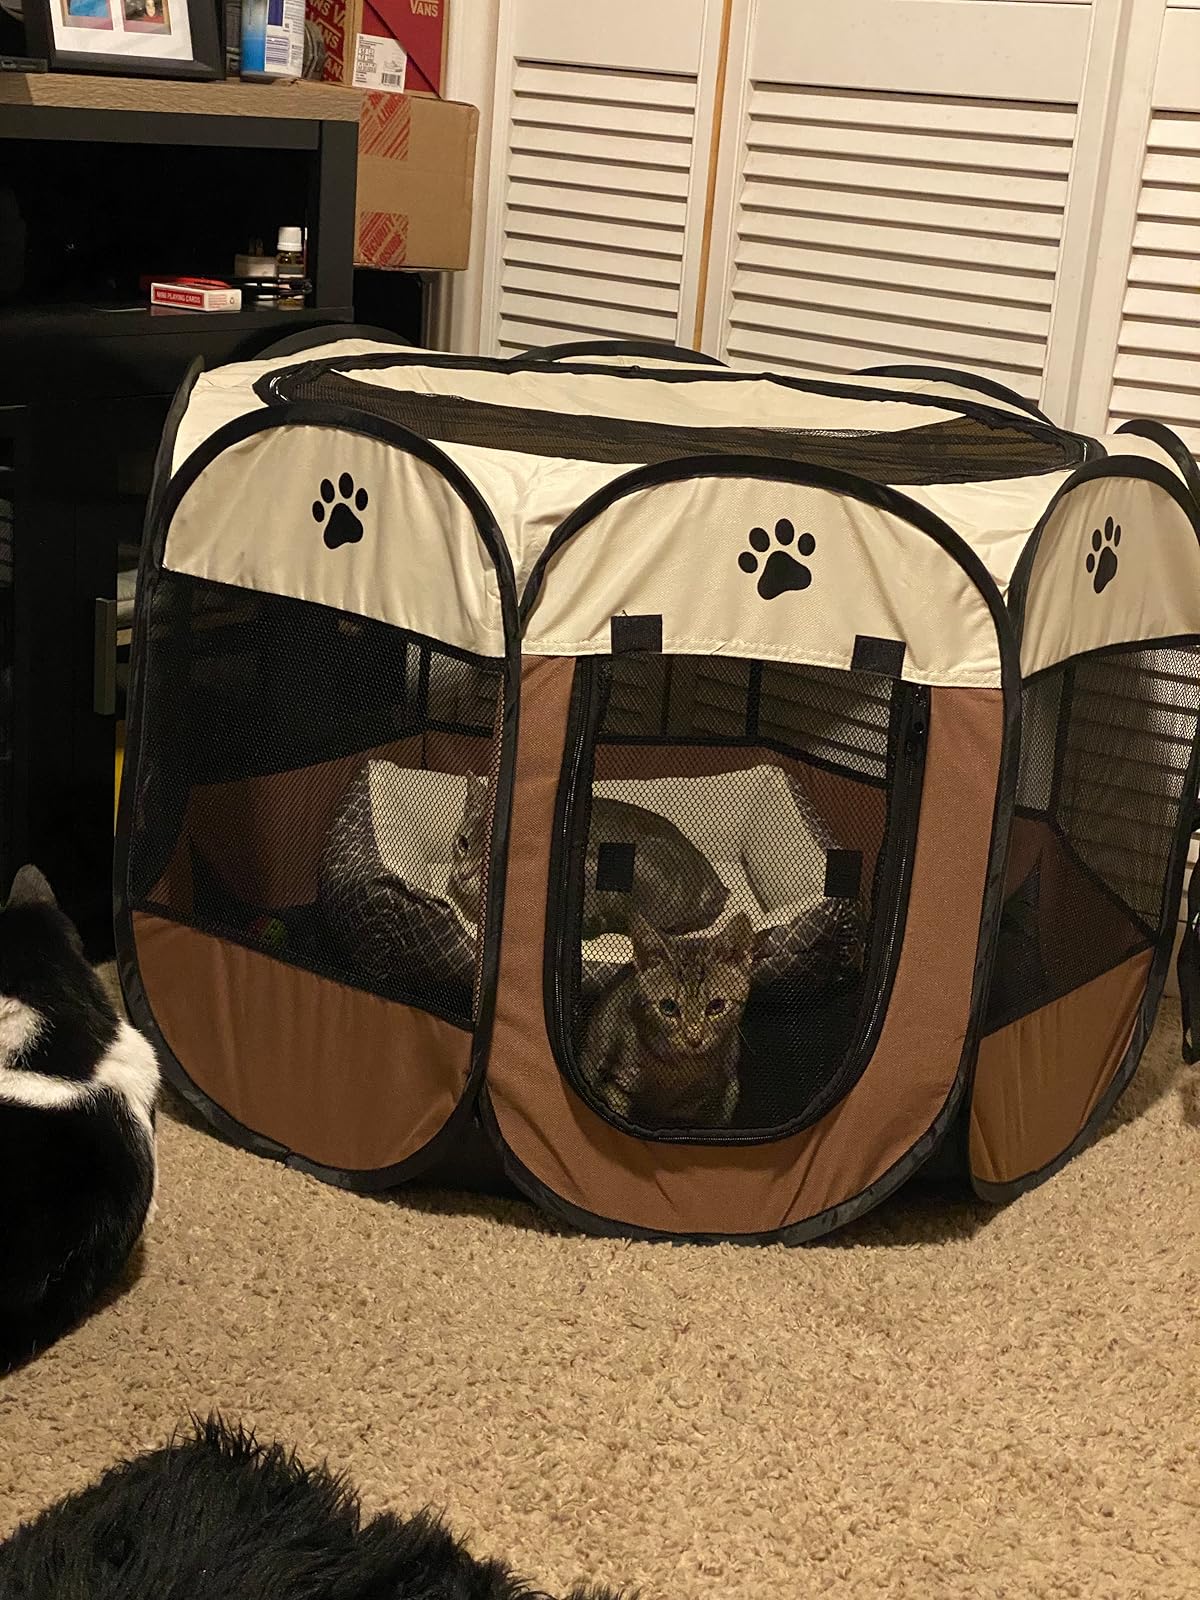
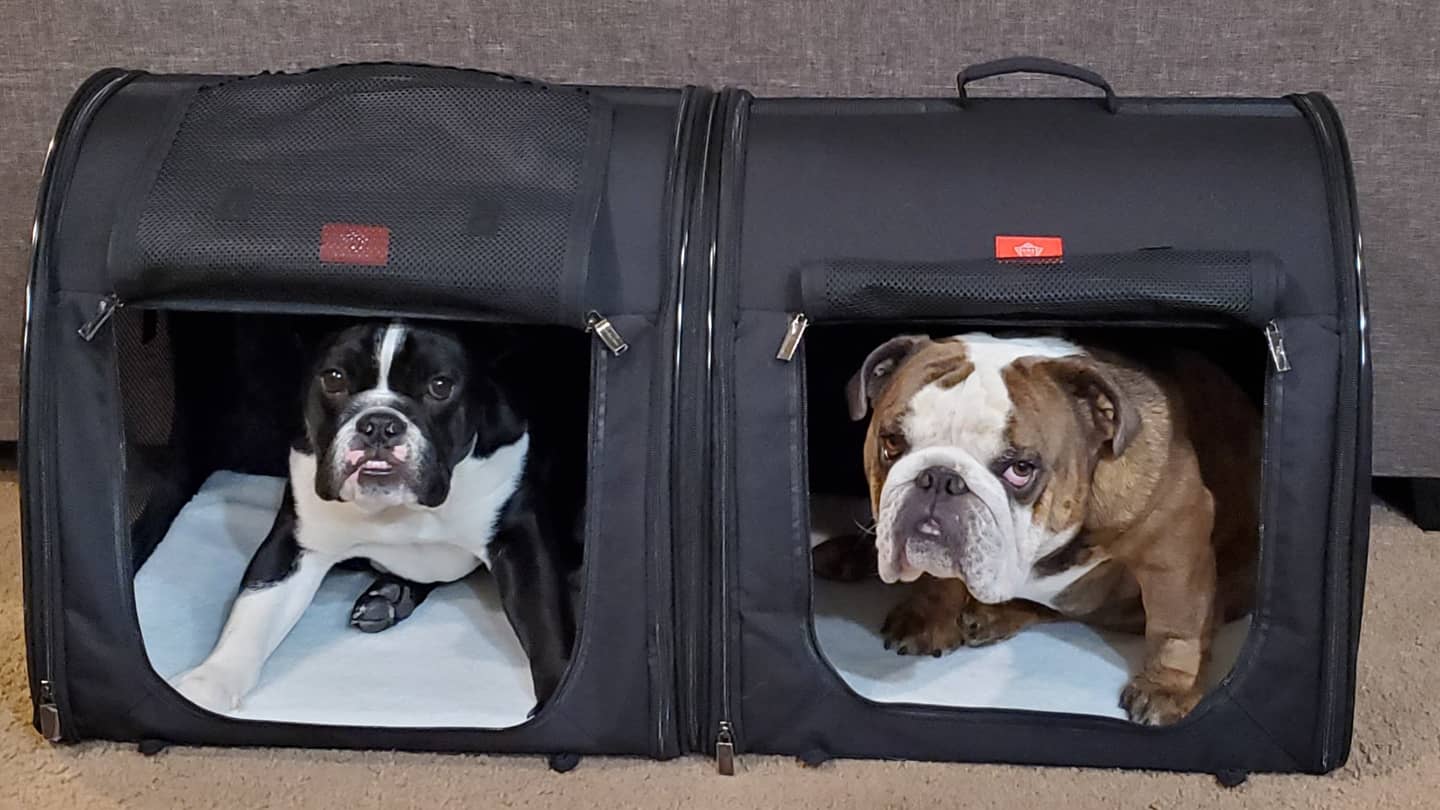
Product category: items_kennel
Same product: no